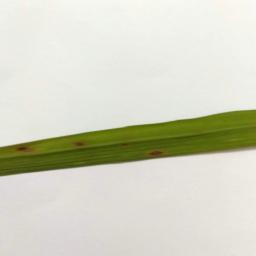
Label: Rice___Leaf_Blast